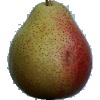
Label: Pear Forelle 1